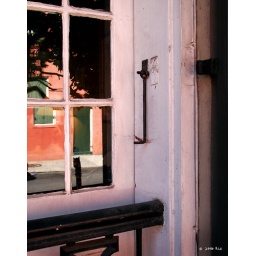
I love this window, the reflection is of the house on the othe side of the street in the French Quarter in New Orleans.